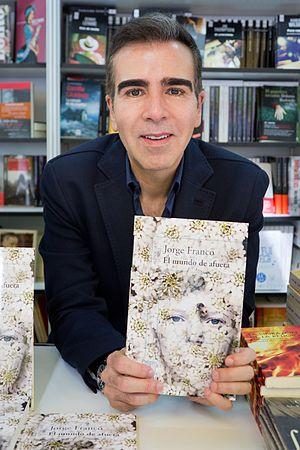
Jorge Franco Ramos, né en 1962 à Medellín, est un écrivain colombien.